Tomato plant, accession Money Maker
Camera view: horizontal (90 deg, fisheye); turntable rotation: 0 degrees
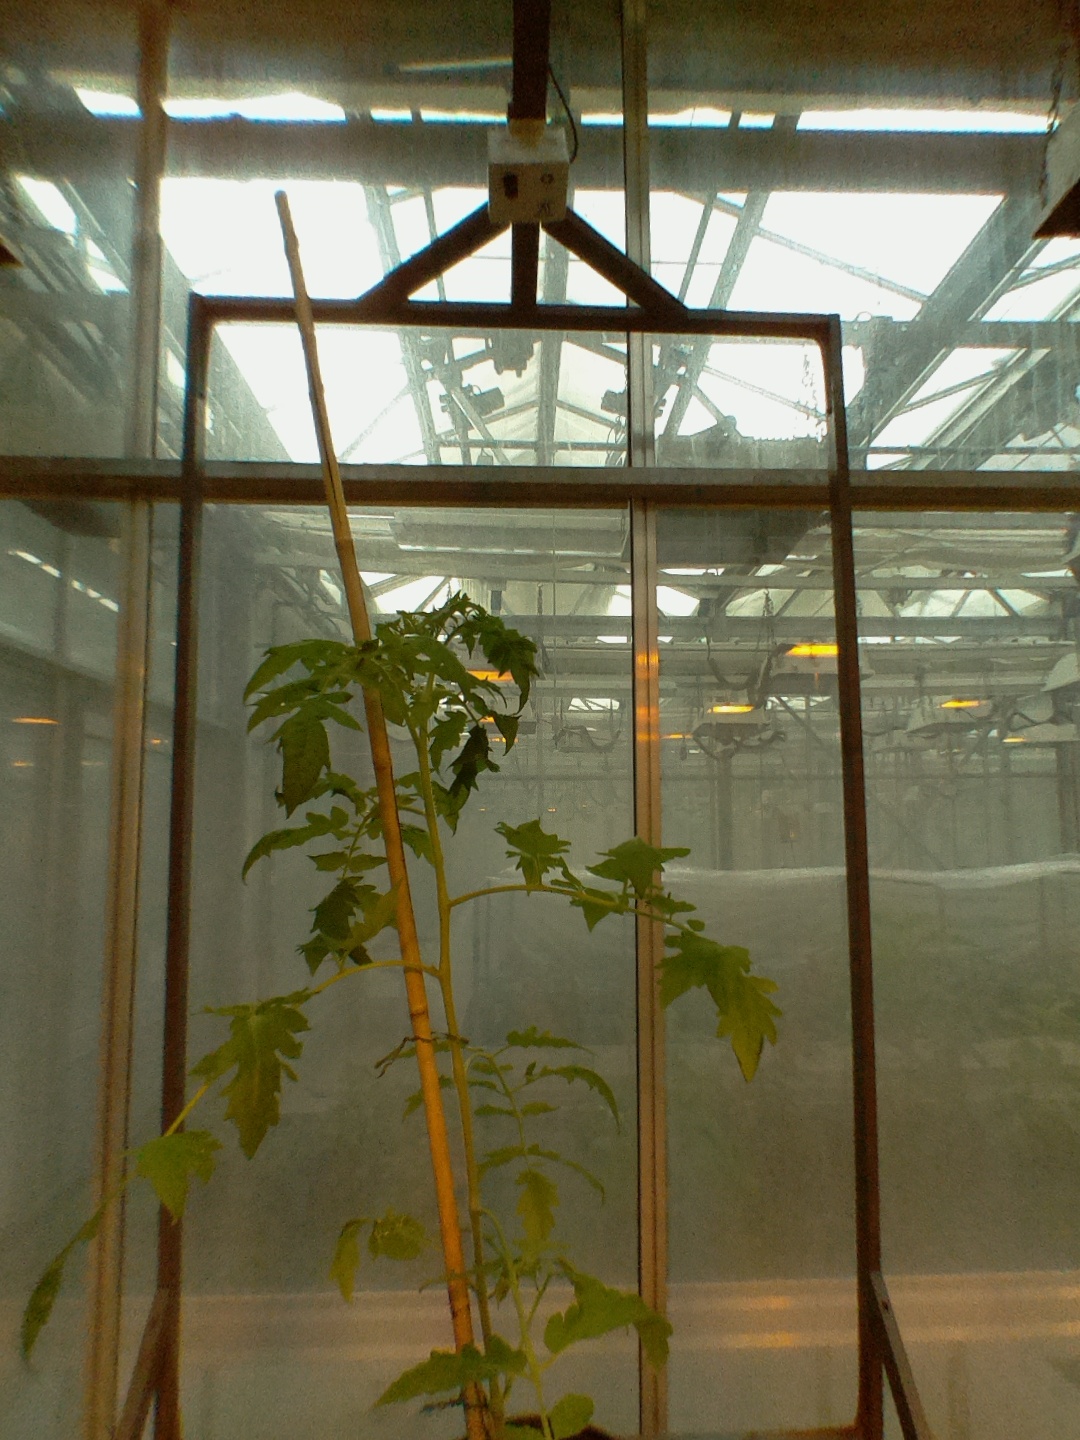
BBCH growth stage 16: 12 of true leaves visible